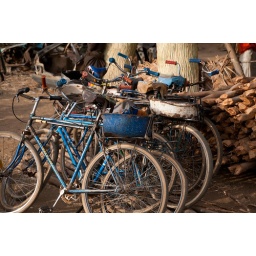
Bicycles leaned up against a stack of firewood near the sheep market in Maroua